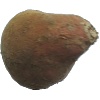
Label: Potato Sweet 1